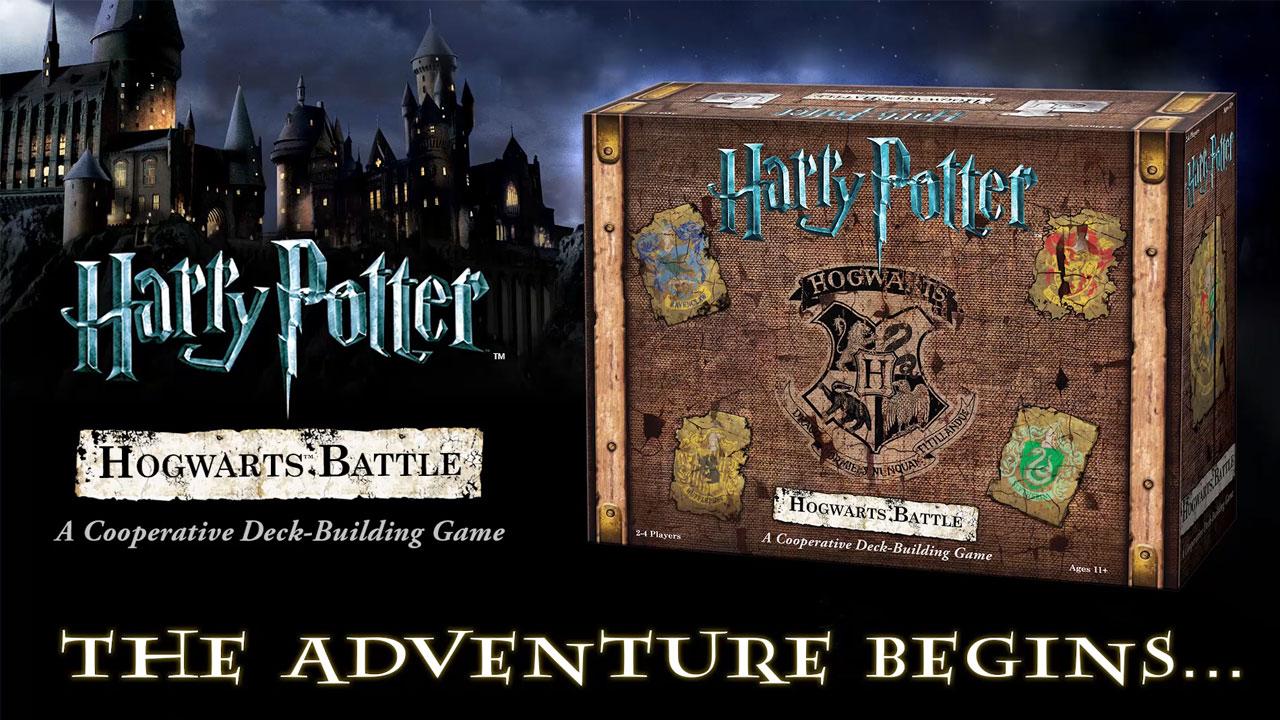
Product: Harry Potter Hogwarts Battle Cooperative Deck Building Card Game | Official Harry Potter Licensed Merchandise | Harry Potter Board Game | Great Gift for Harry Potter Fans | Harry Potter Movie artwork
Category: Toys & Games | Games & Accessories
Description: Play as your favorite character to defend the wizarding world from evil forces: Harry Potter, Hermione Granger, Ron Weasley and Neville Longbottom.
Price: $41.74
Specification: ProductDimensions:9x12x4inches|ItemWeight:3pounds|ShippingWeight:4.45pounds(Viewshippingratesandpolicies)|DomesticShipping:ItemcanbeshippedwithinU.S.|InternationalShipping:ThisitemcanbeshippedtoselectcountriesoutsideoftheU.S.LearnMore|ASIN:B01EIKRP0K|Californiaresidents:ClickhereforProposition65warning|Itemmodelnumber:DB010-400|Manufacturerrecommendedage:11yearsandup